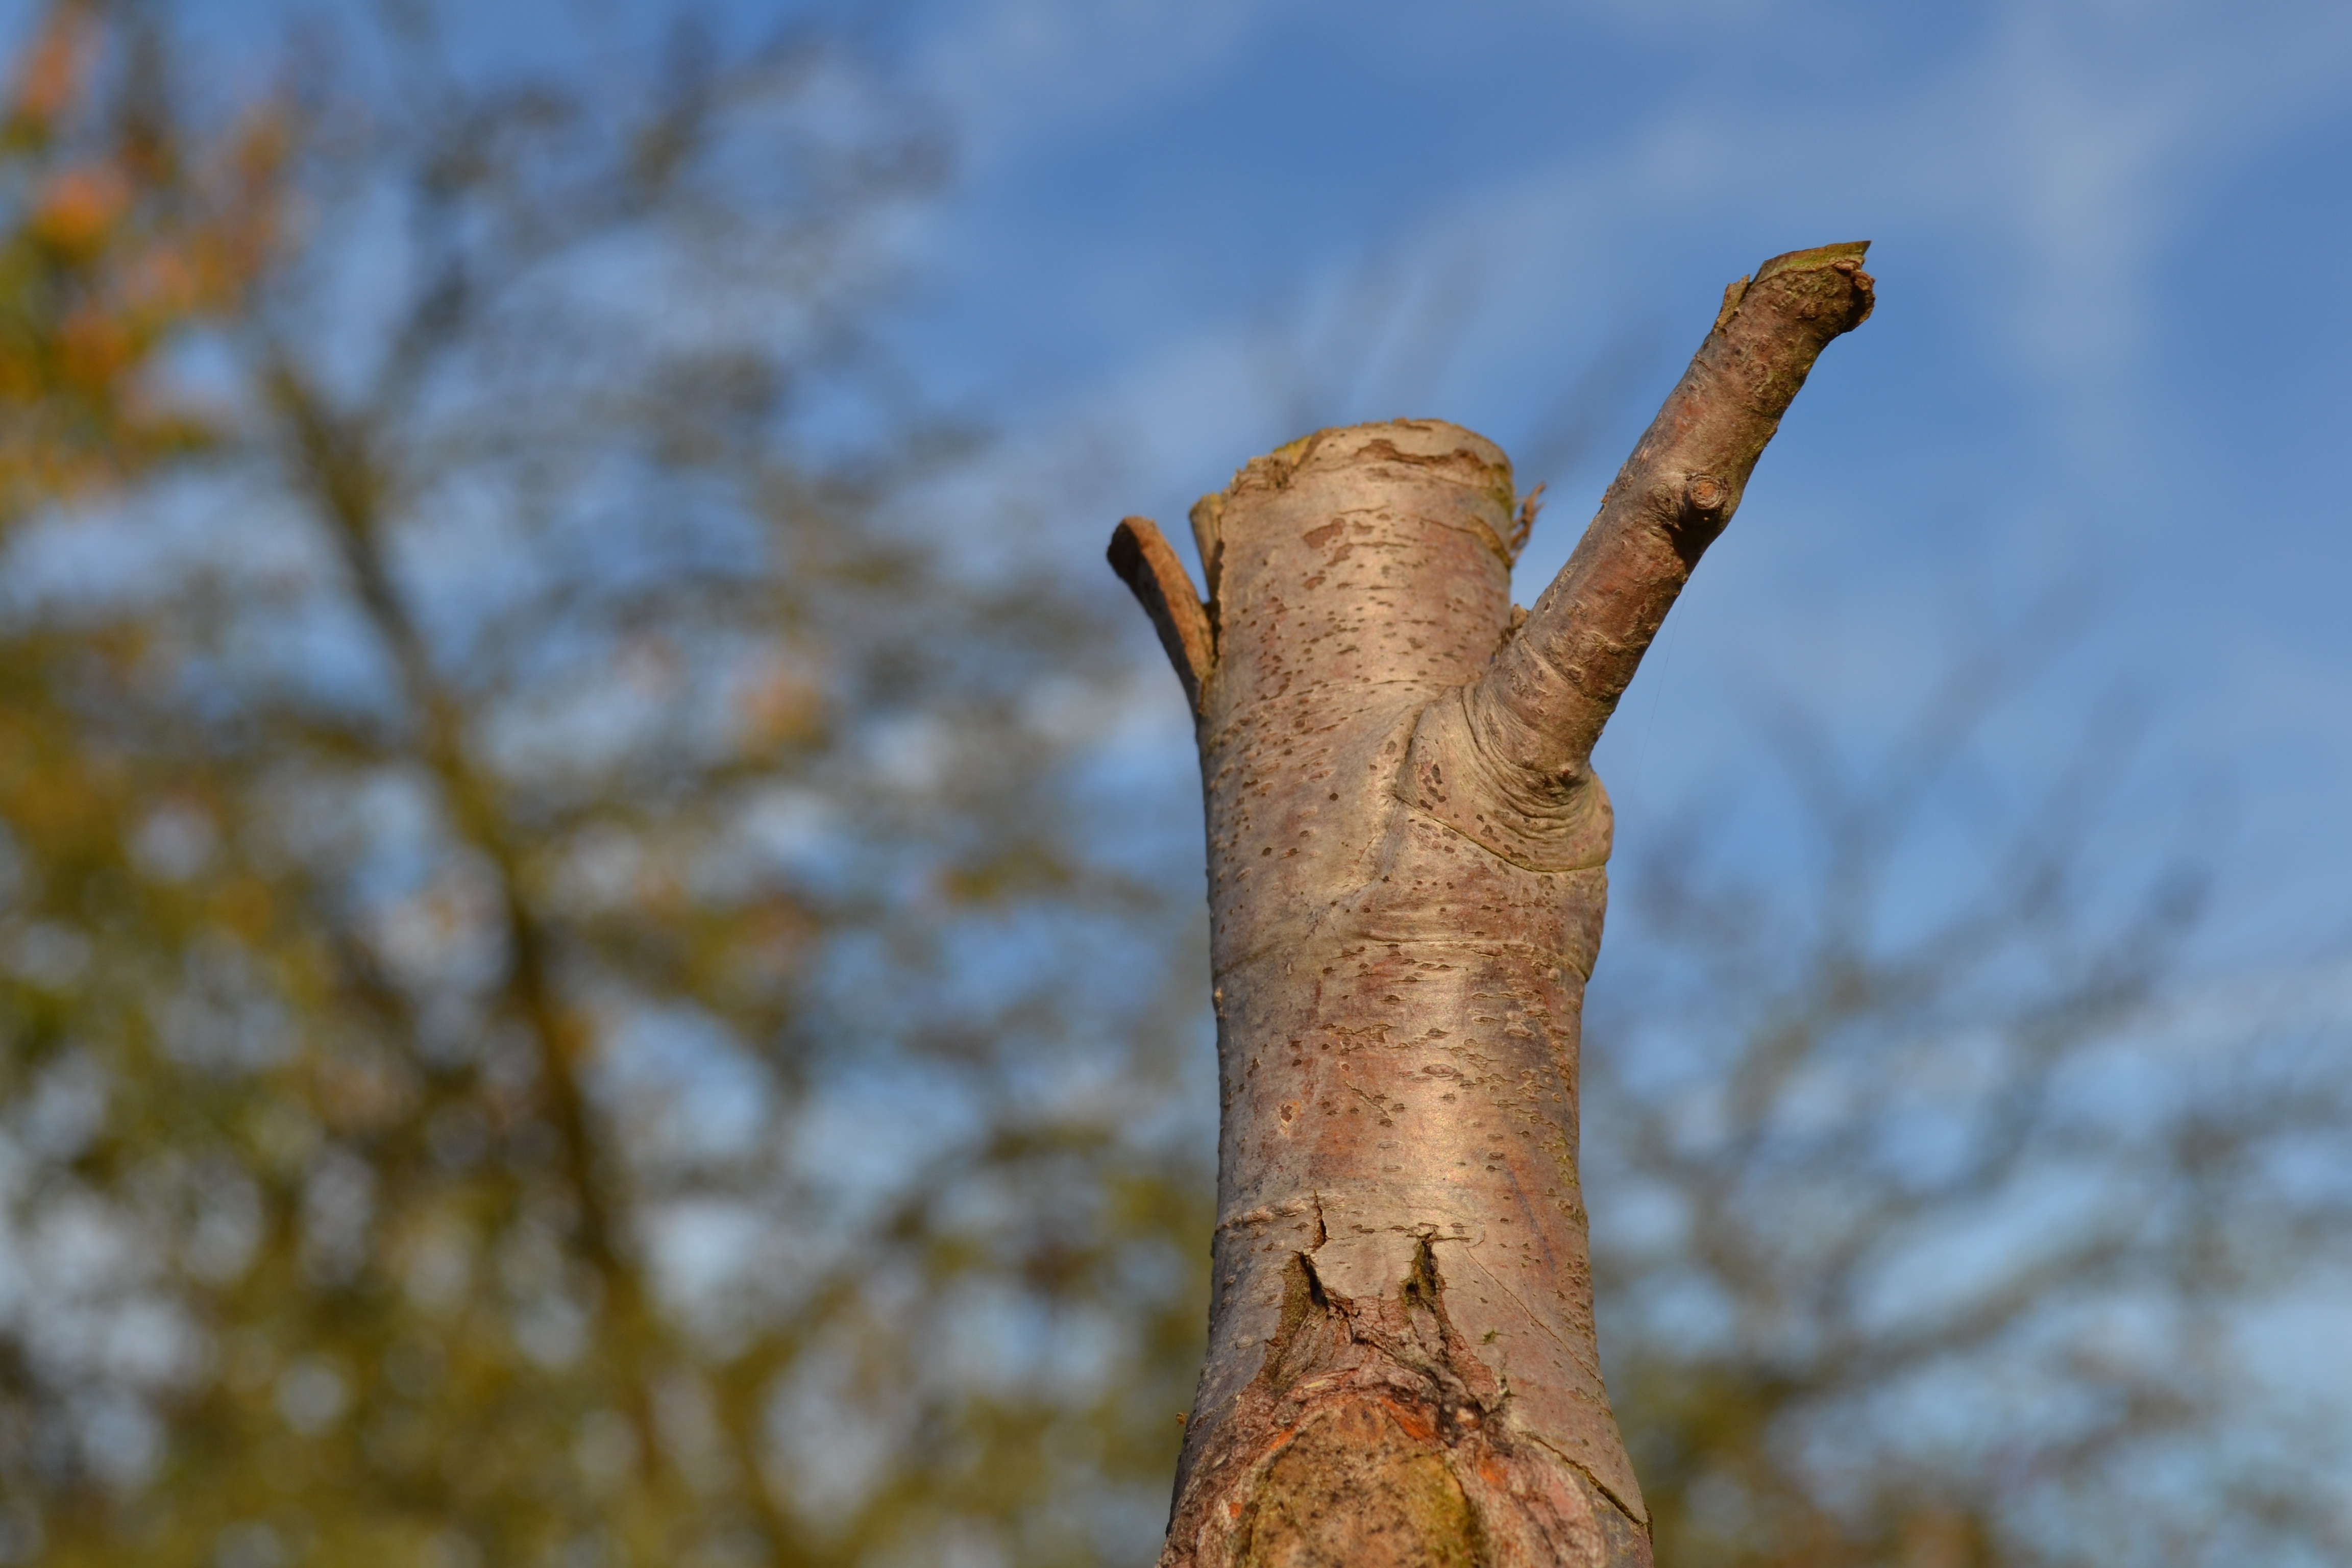
tree, nature, branch, plant, wood, sunlight, leaf, flower, trunk, spring, green, autumn, soil, season, blue sky, close up, trees, tree stump, truncated trunk, plant stem, woody plant